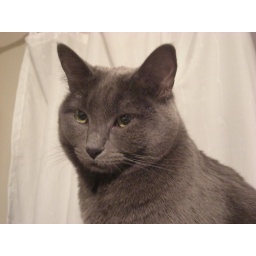
Loki being cute and sitting in the classic cat position